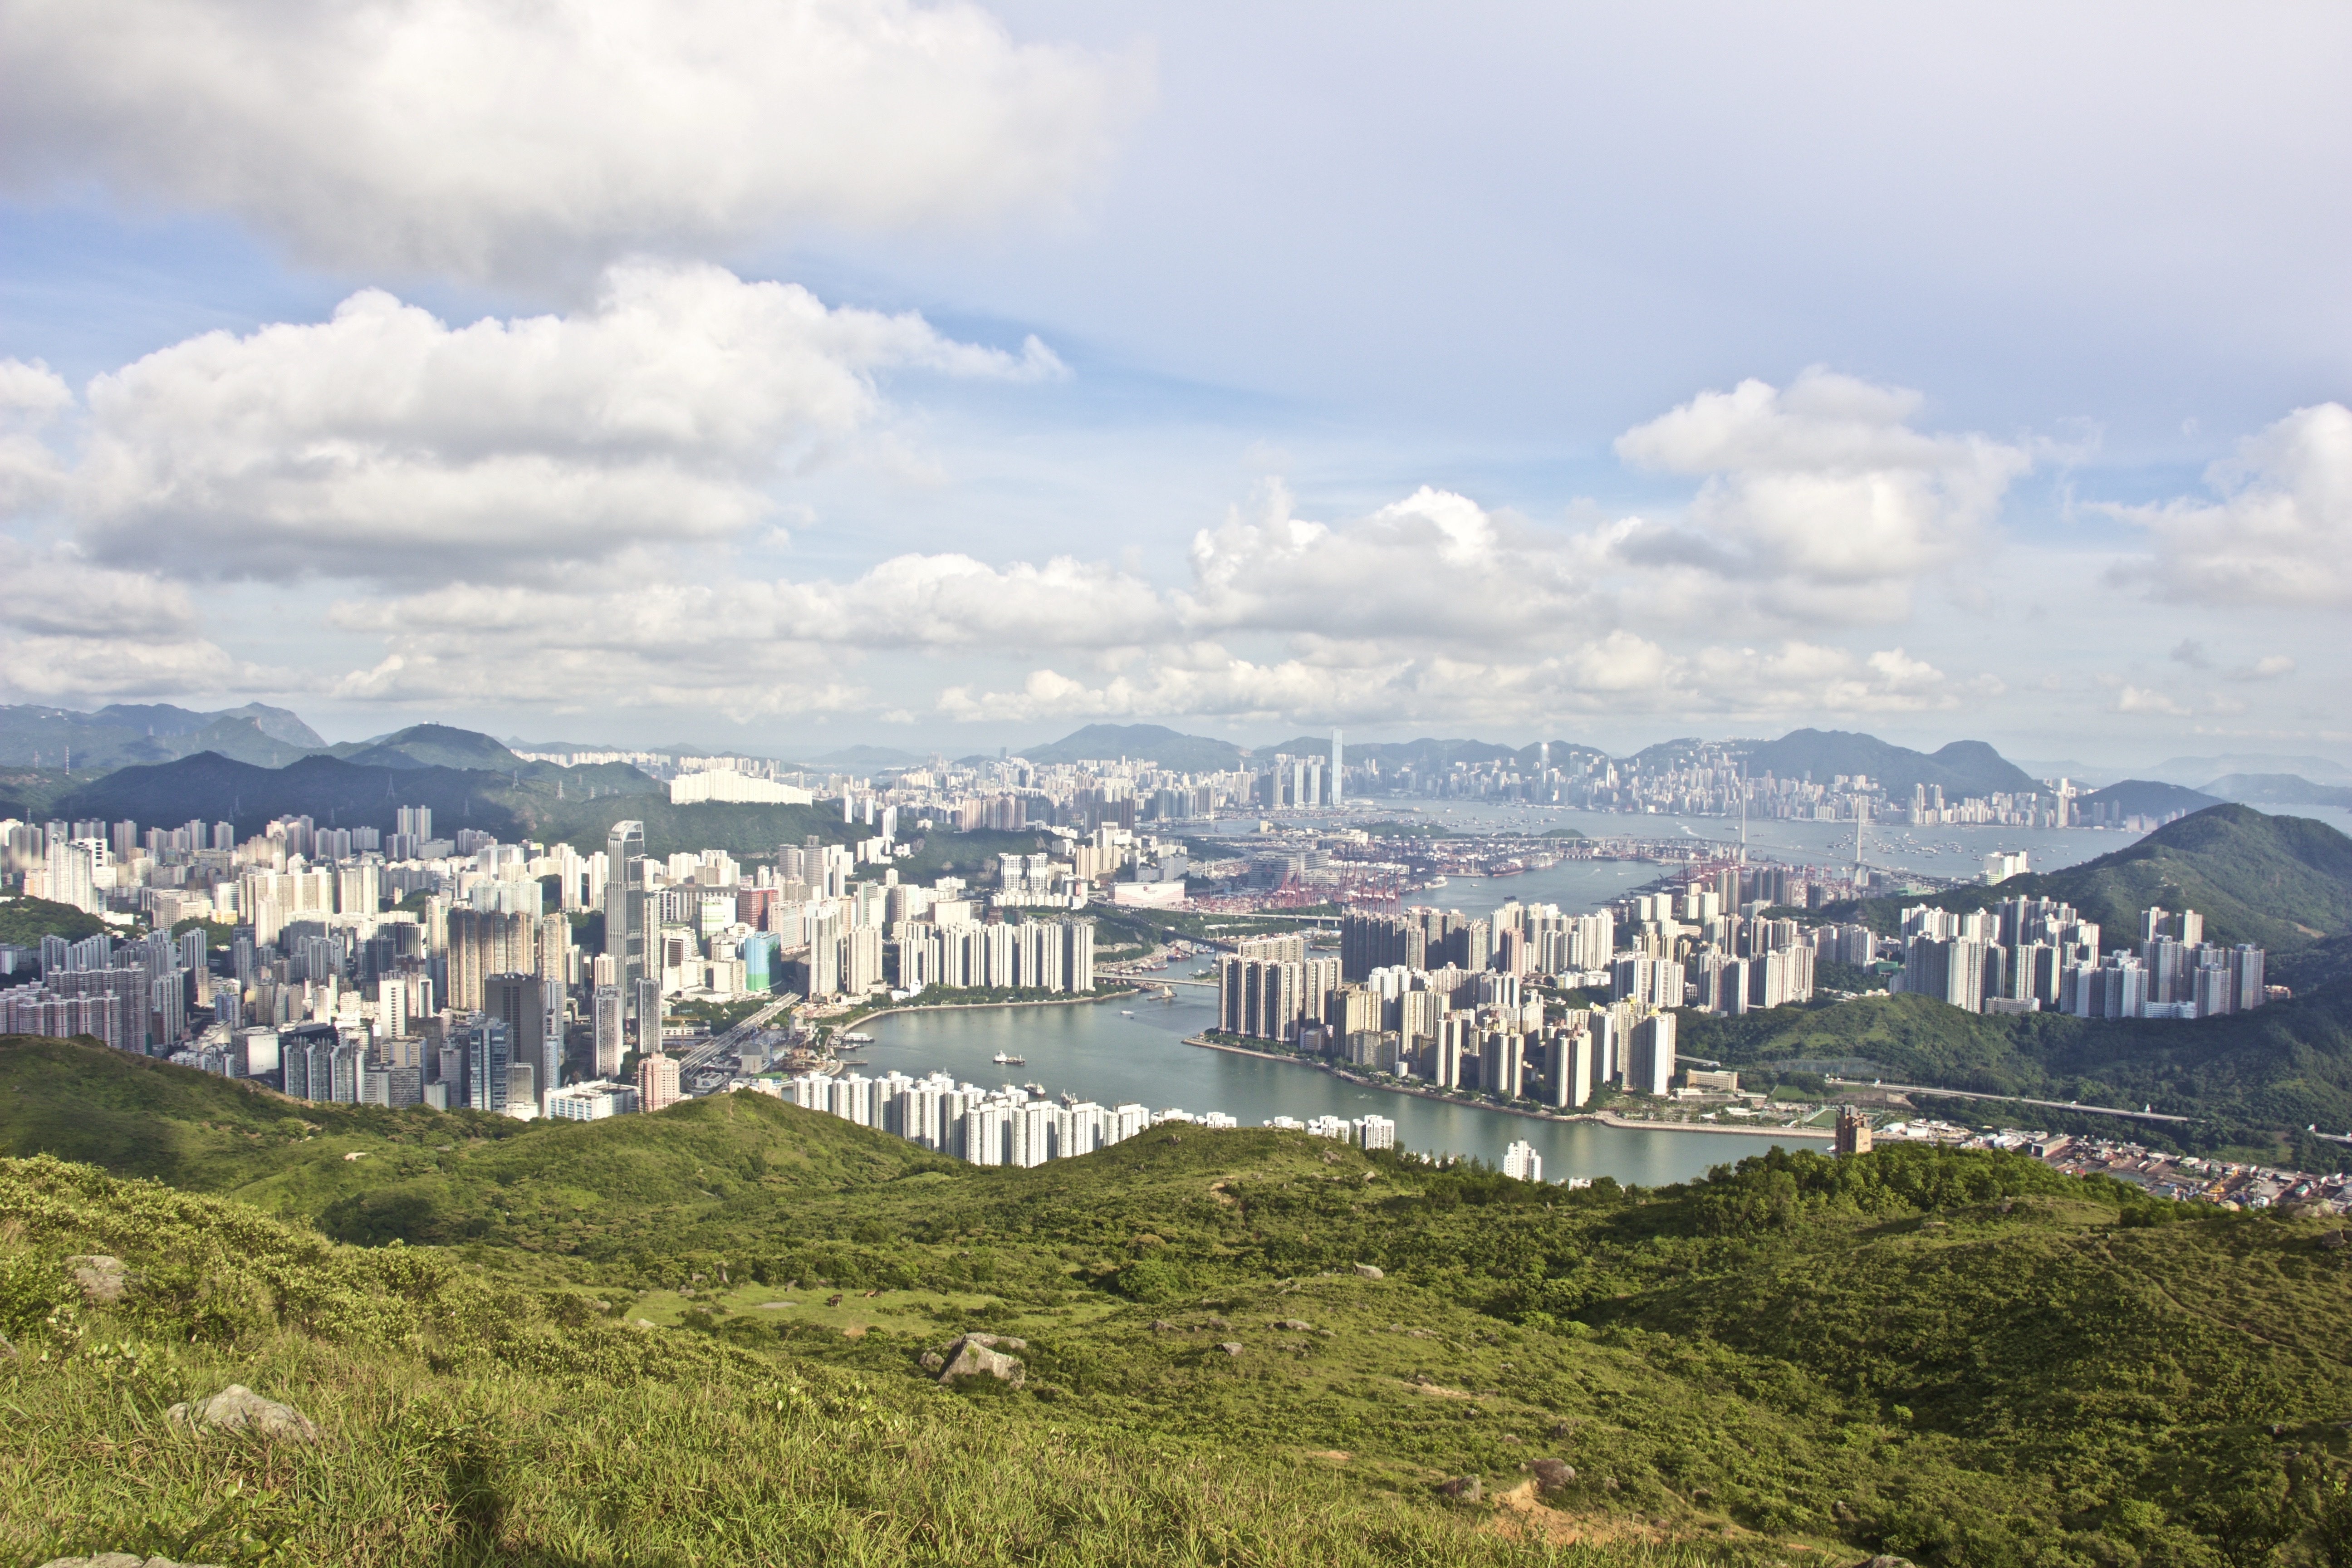
landscape, sea, coast, water, horizon, mountain, skyline, hill, town, city, mountain range, cityscape, panorama, travel, scenery, bay, landmark, waterfront, tourism, waterways, aerial photography, geographical feature, human settlement, mountainous landforms